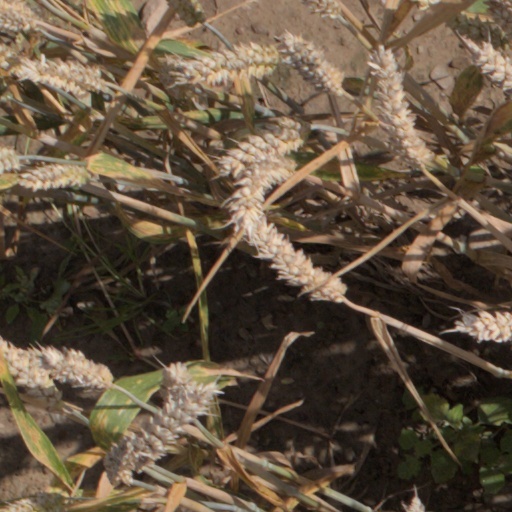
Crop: wheat